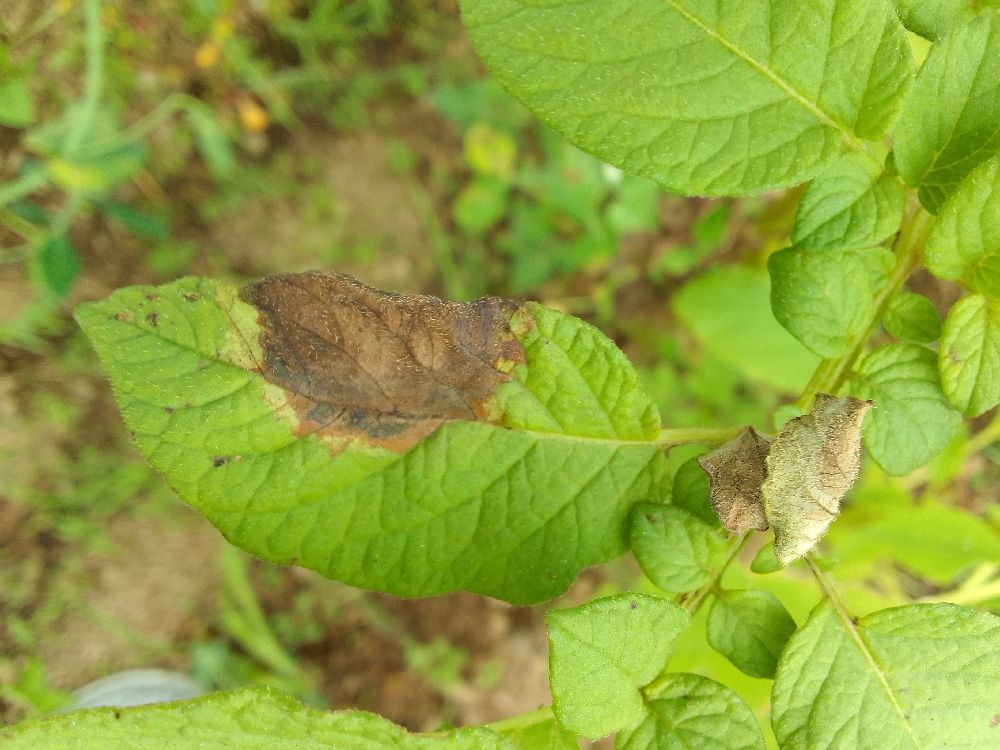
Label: Late blight